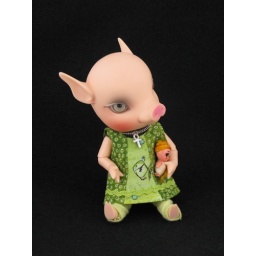
Clarice relaxes in her cute dress from okiedoll